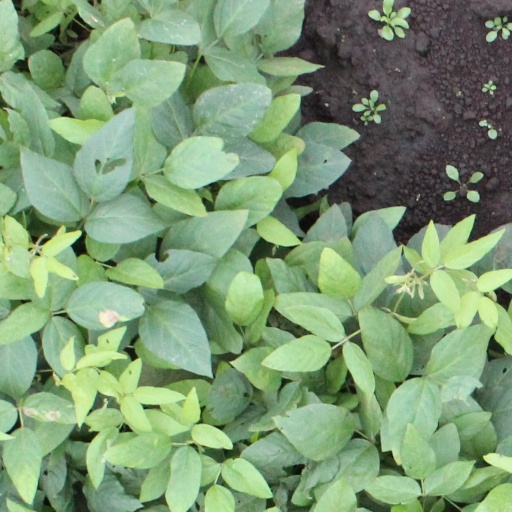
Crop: soybean